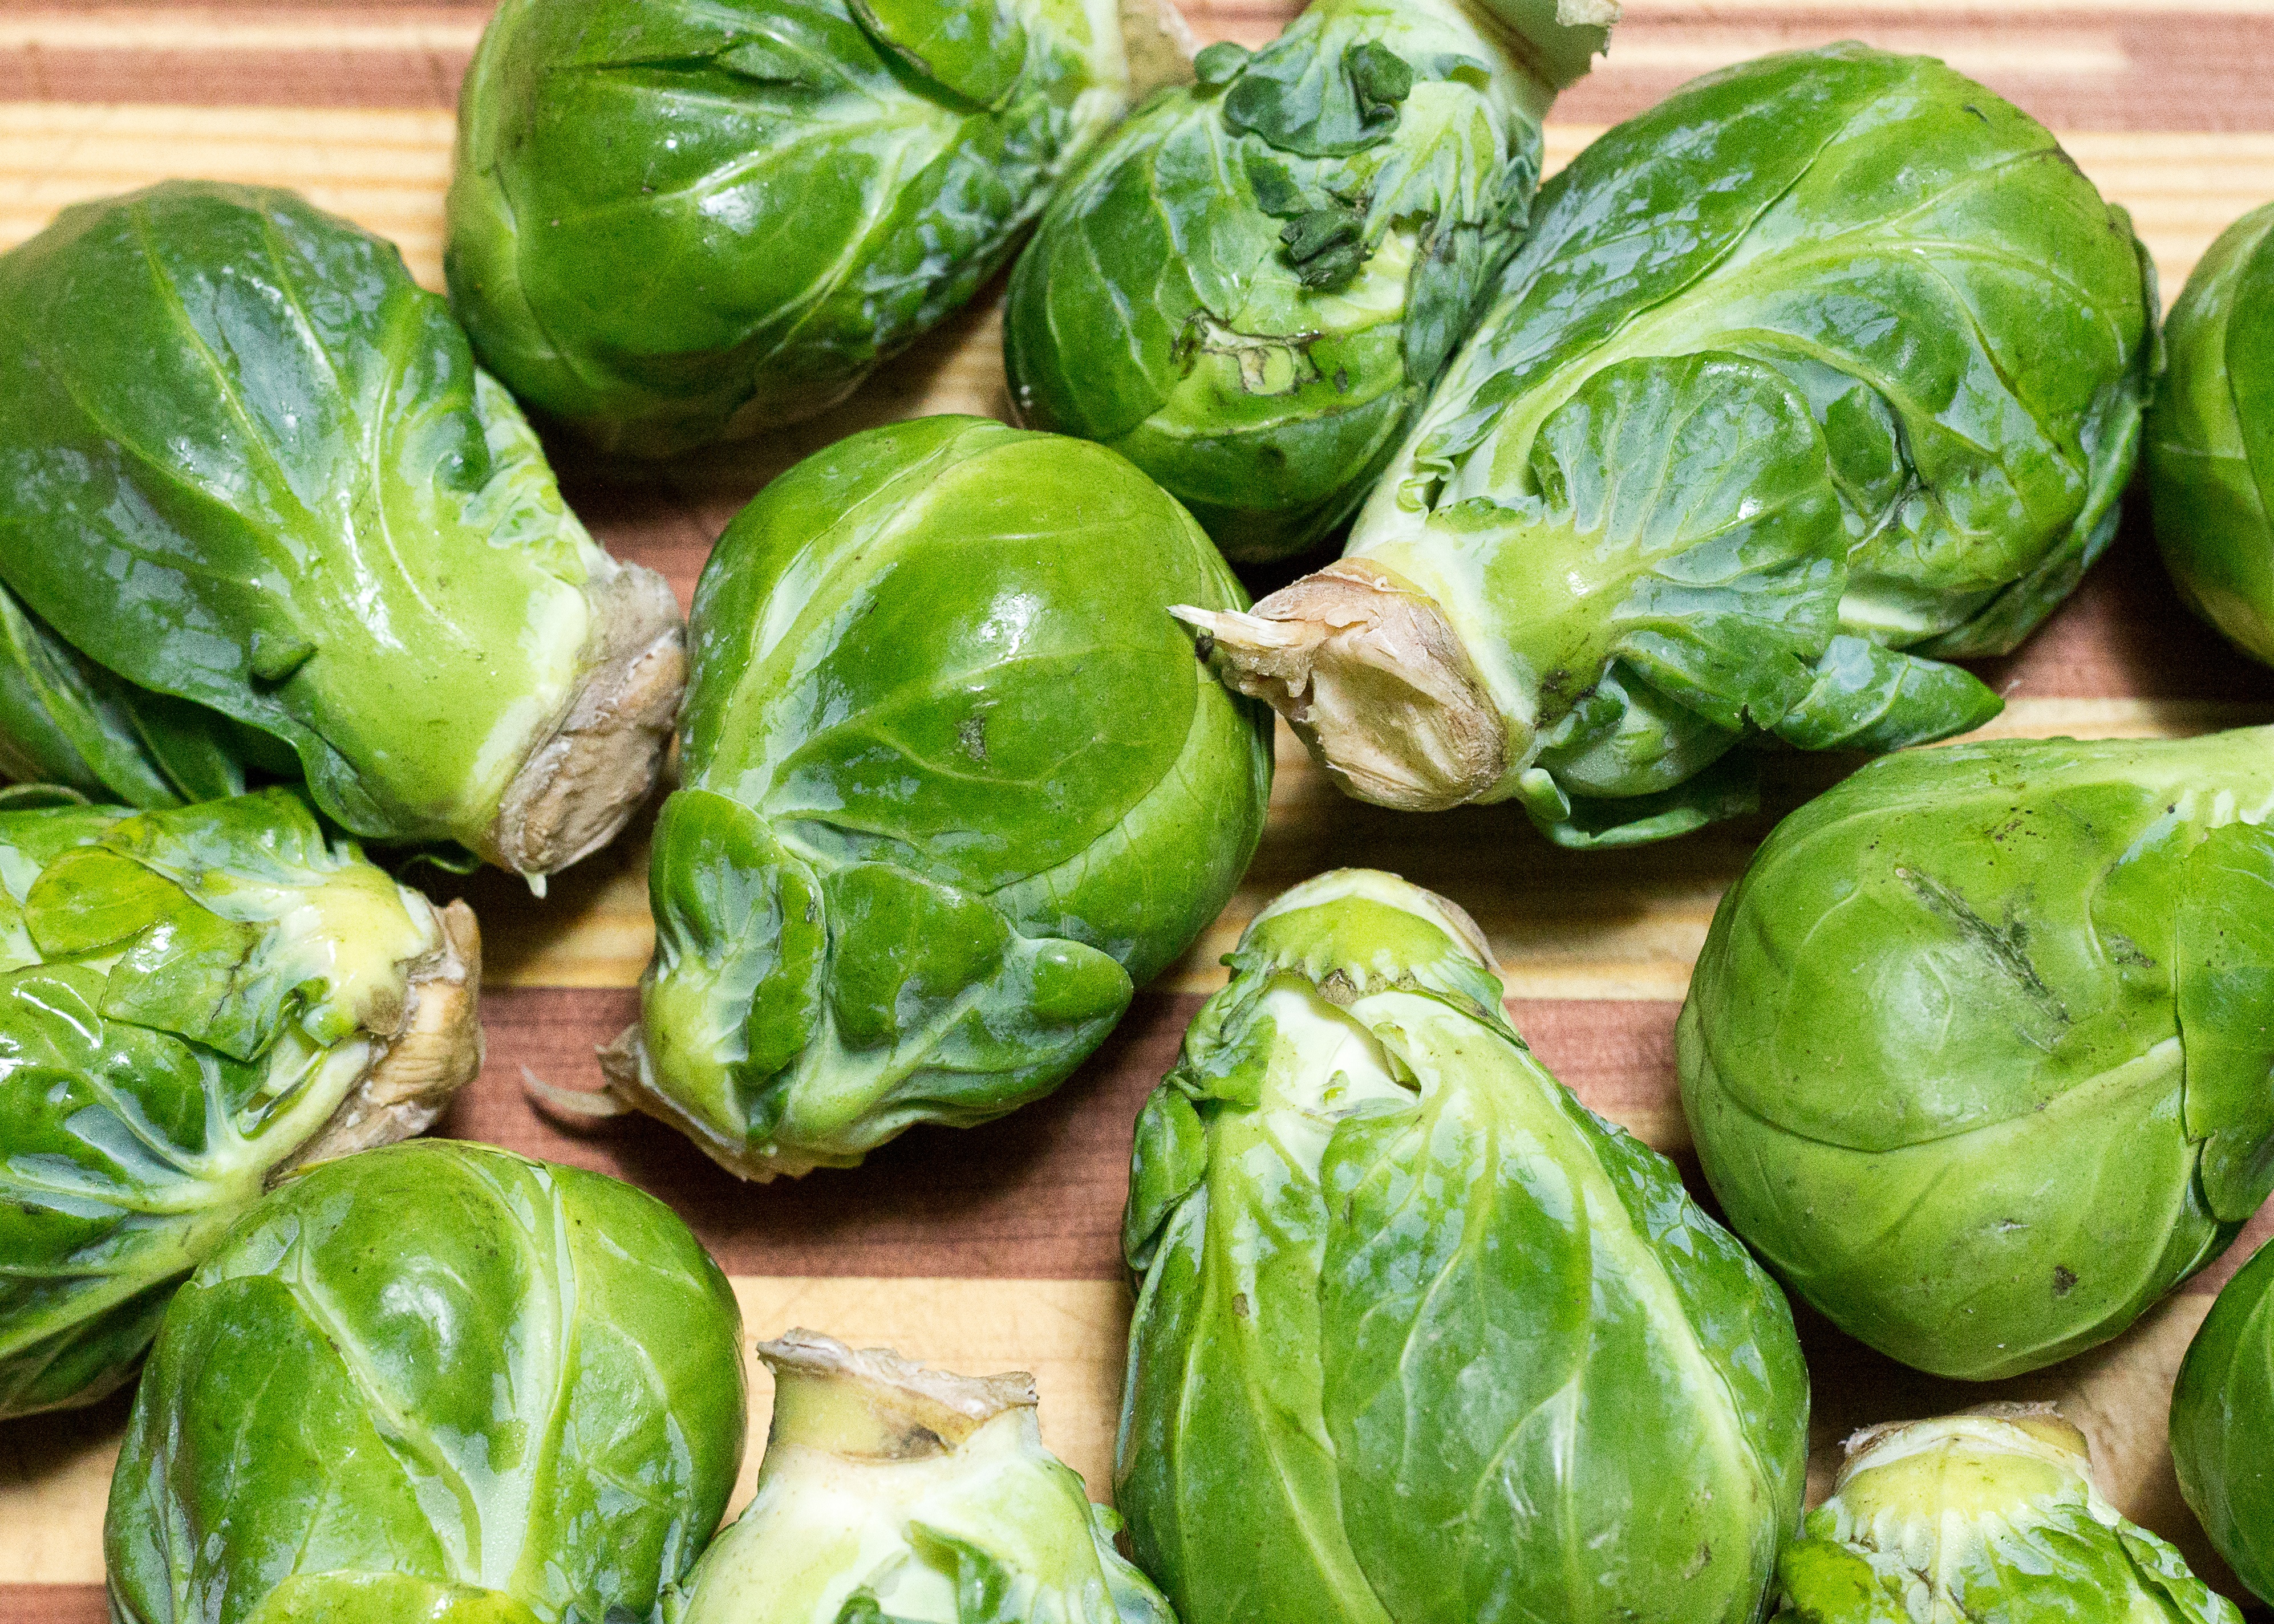
growth, food, spring, green, produce, vegetable, agriculture, garden, veg, sprouts, brussels sprout, leaf vegetable, cruciferous vegetables